Matt McKay

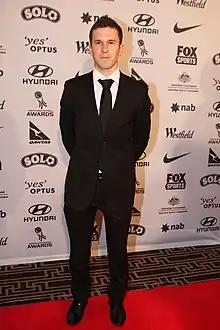
McKay in 2011

Matthew Graham McKay (born 11 January 1983) is a retired Australian professional footballer who last played for Australian A-League club Brisbane Roar, and previously with the Australian national team.